Magliaso Paese railway station

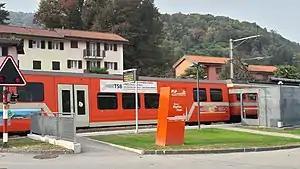
A train at the station platform in 2018

Magliaso Paese railway station is a railway station in the municipality of Magliaso in the Swiss canton of Ticino. The station is on the metre gauge Lugano–Ponte Tresa railway (FLP), between Lugano and Ponte Tresa.